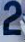
Number: 2